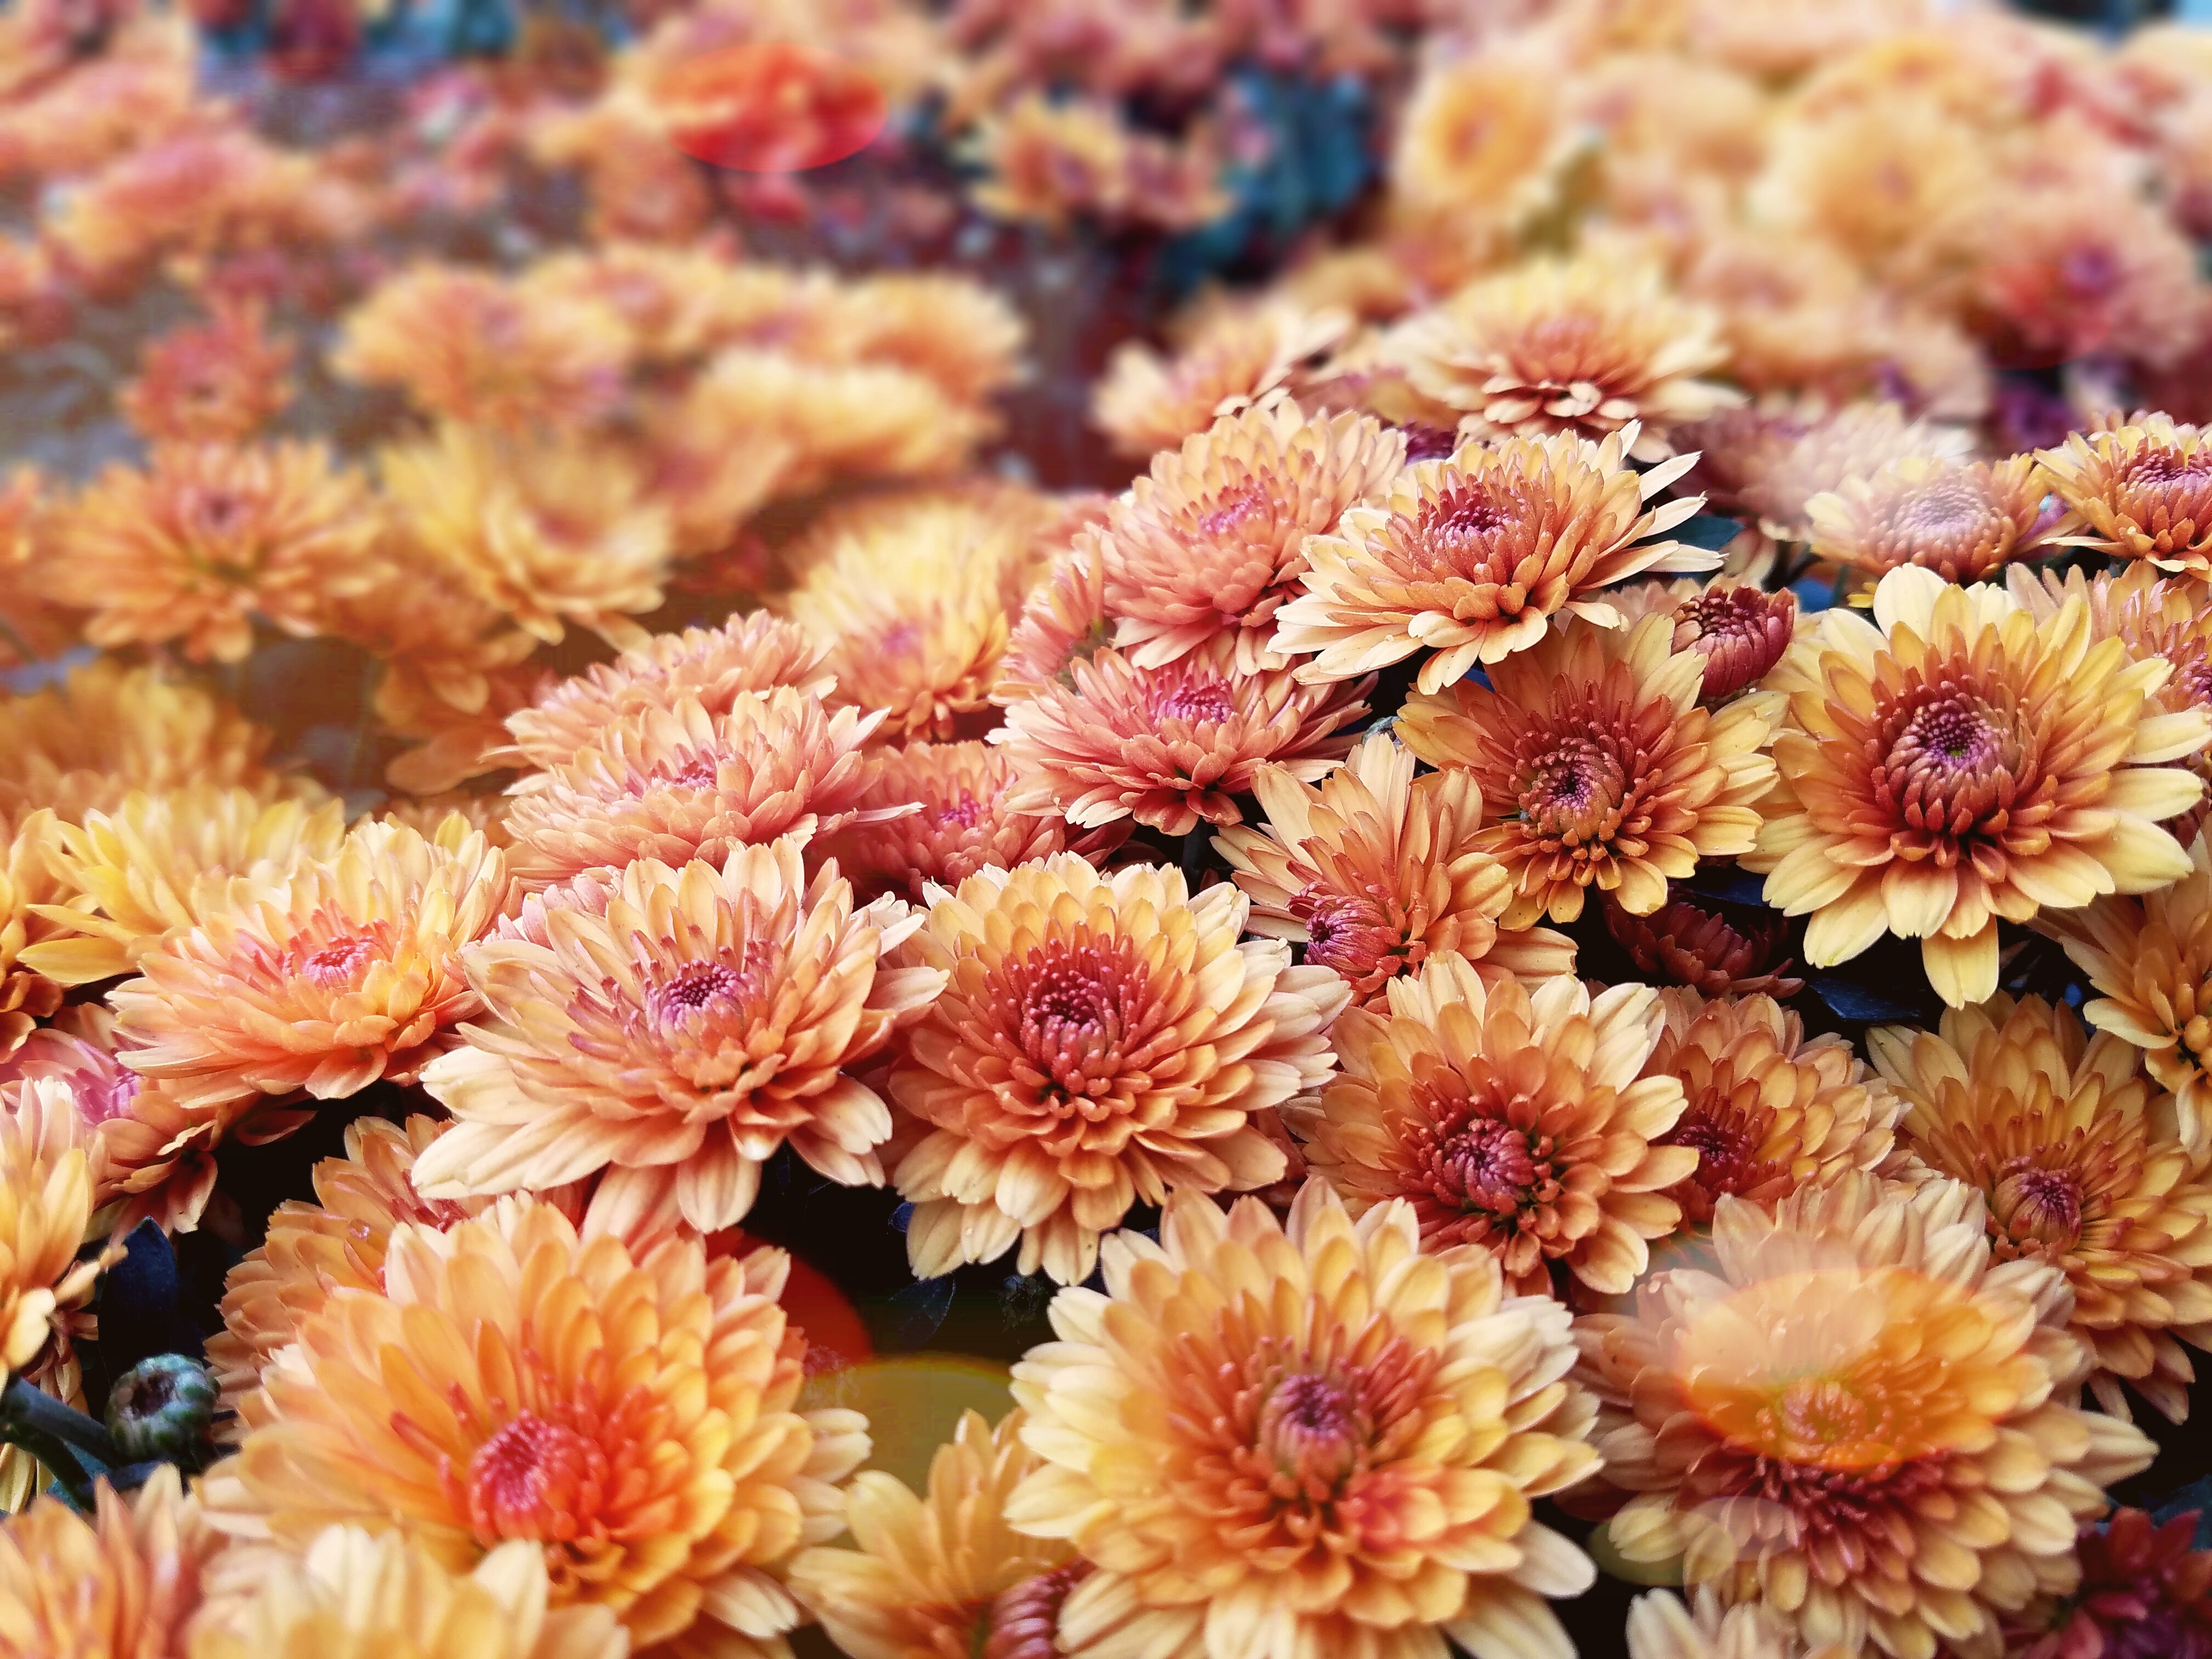
plant, flower, petal, yellow, chrysanthemum, floristry, flowering plant, daisy family, annual plant, land plant, chrysanths